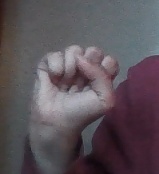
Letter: saad